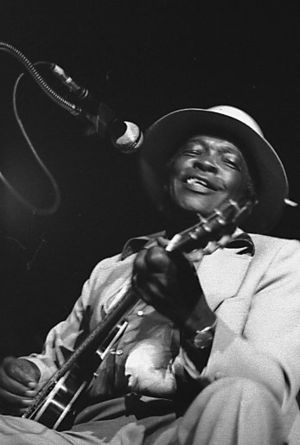
Rhythm and blues
Den amerikanske rhytm and blues musiker John Lee Hooker
Rhythm'n'blues, også kaldt R&B, er karakteriseret ved at være en blanding af blues og så noget rytme. R&B er ikke en genre, men derimod en samlebetegnelse for den rytmiske musik, som afrikansk-amerikanske musikere i USA hovedsagelig har spillet. Den var musikbladet Billboard forsøg på en erstatning for ordet race music.